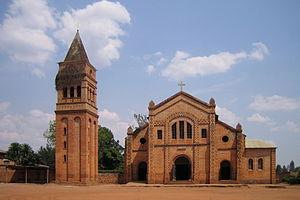
Rwamagana est une ville du Rwanda, capitale du district de Rwamagana et de la Province de l'Est. Elle est située à 50 km de Kigali.
Le Rwanda, en forme longue la république du Rwanda, en kinyarwanda Repubulika y'u Rwanda, surnommé le « pays des mille collines », est un pays d'Afrique de l'Est. Le Rwanda étend ses 26 338 km² dans la région des Grands Lacs. Il partage des frontières avec, au nord, l'Ouganda, à l'est, la Tanzanie, au sud, le Burundi, et à l'ouest, la république démocratique du Congo. Sa capitale Kigali est située au centre du pays.